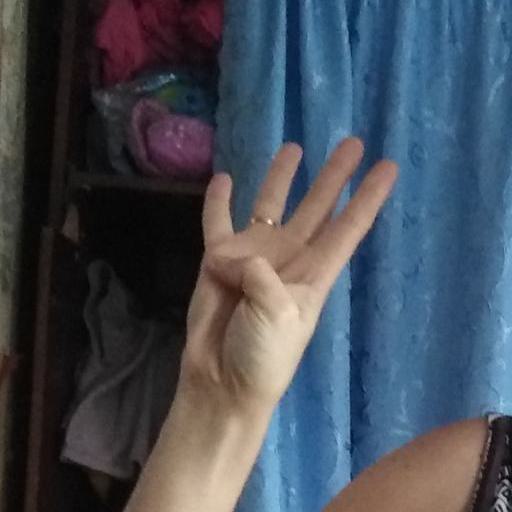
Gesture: four